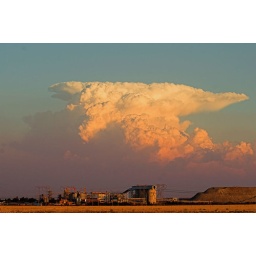
Something different. I just like the clouds building up in the BG.